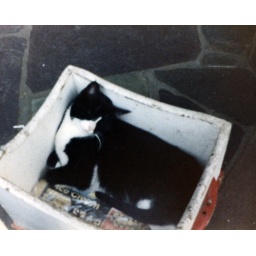
September, 1982 - Groucho the cat in the milk box on the front porch